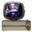
Label: television